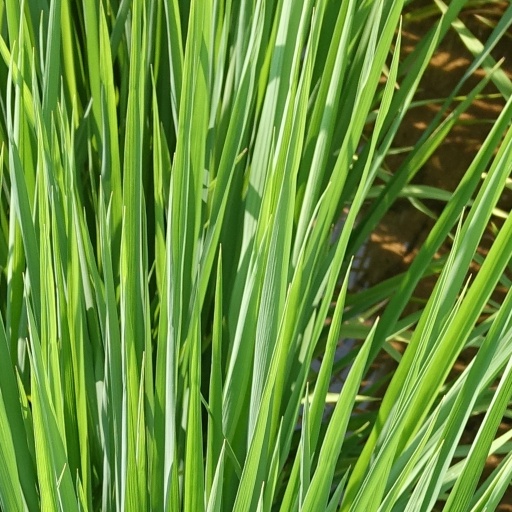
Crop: rice